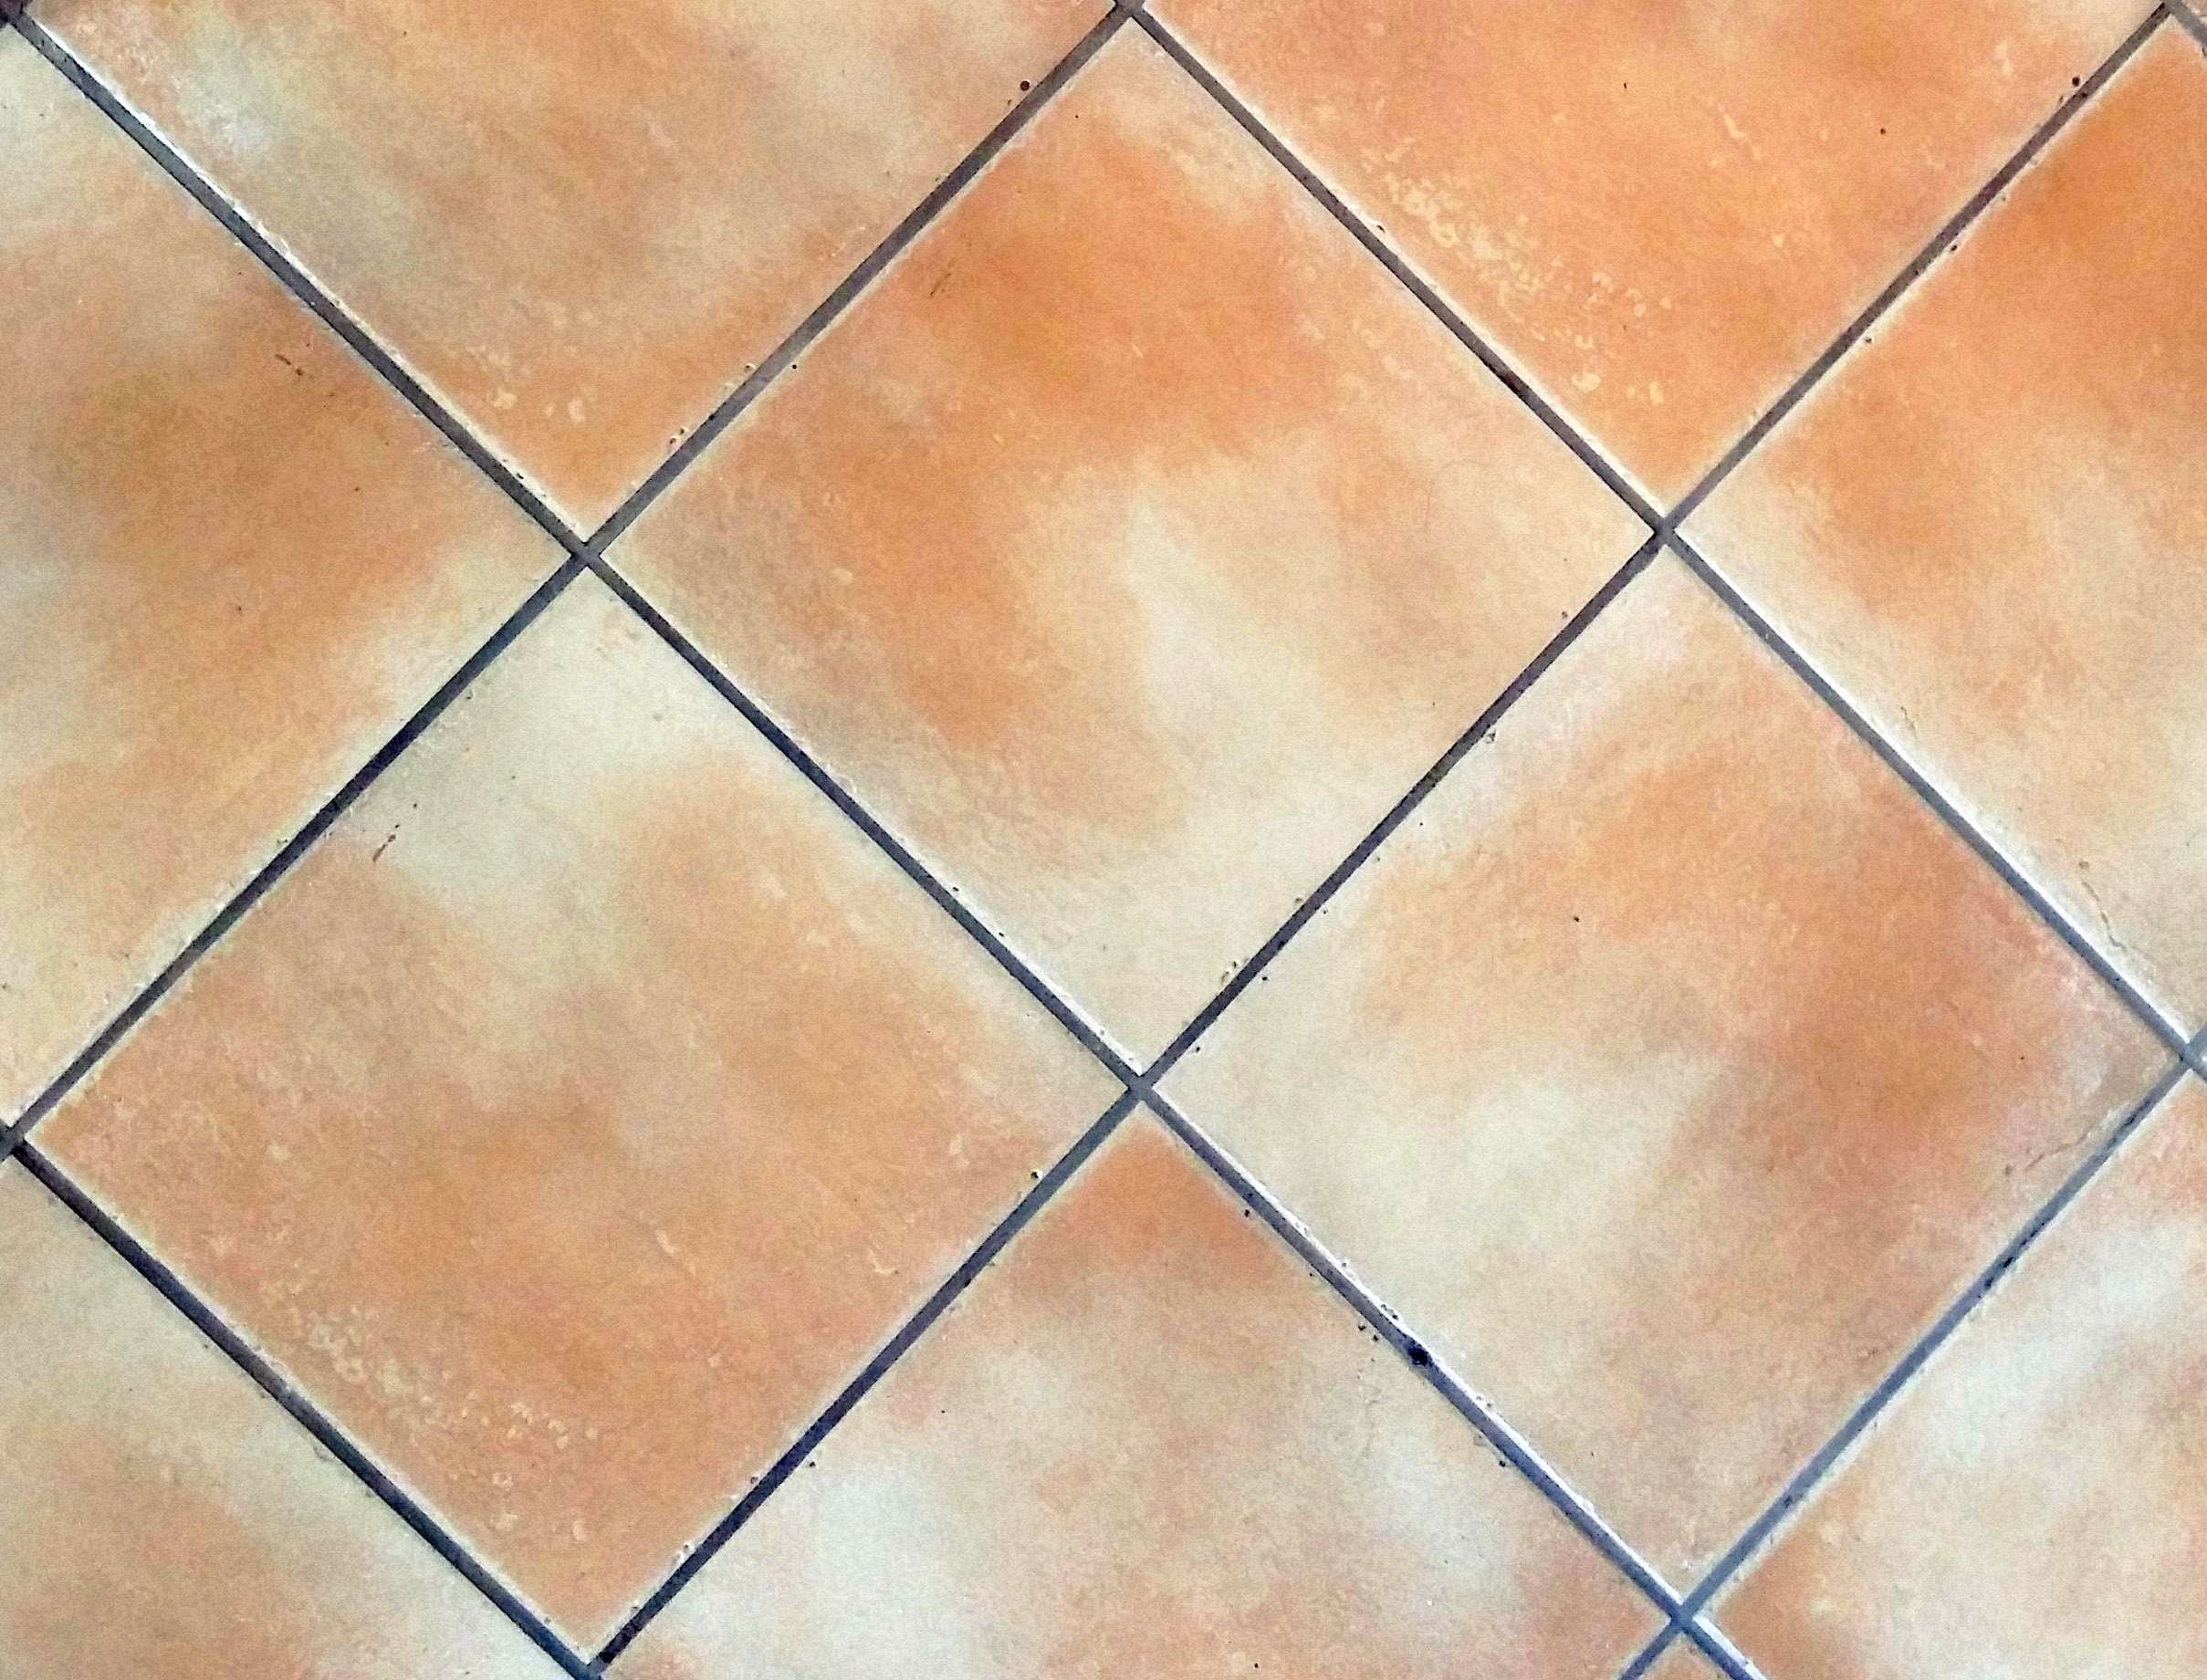
wood, texture, floor, line, square, soil, tile, circle, hardwood, symmetry, tiles, diamonds, flooring, wood flooring, laminate flooring, wood stain